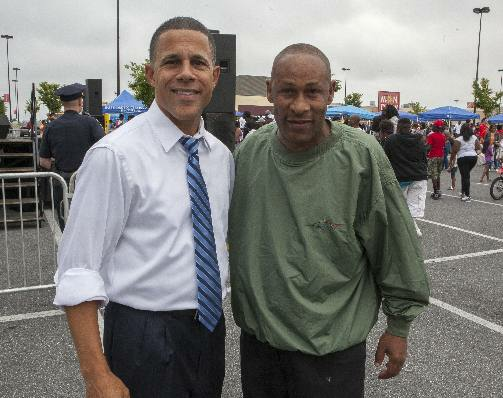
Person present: Yes